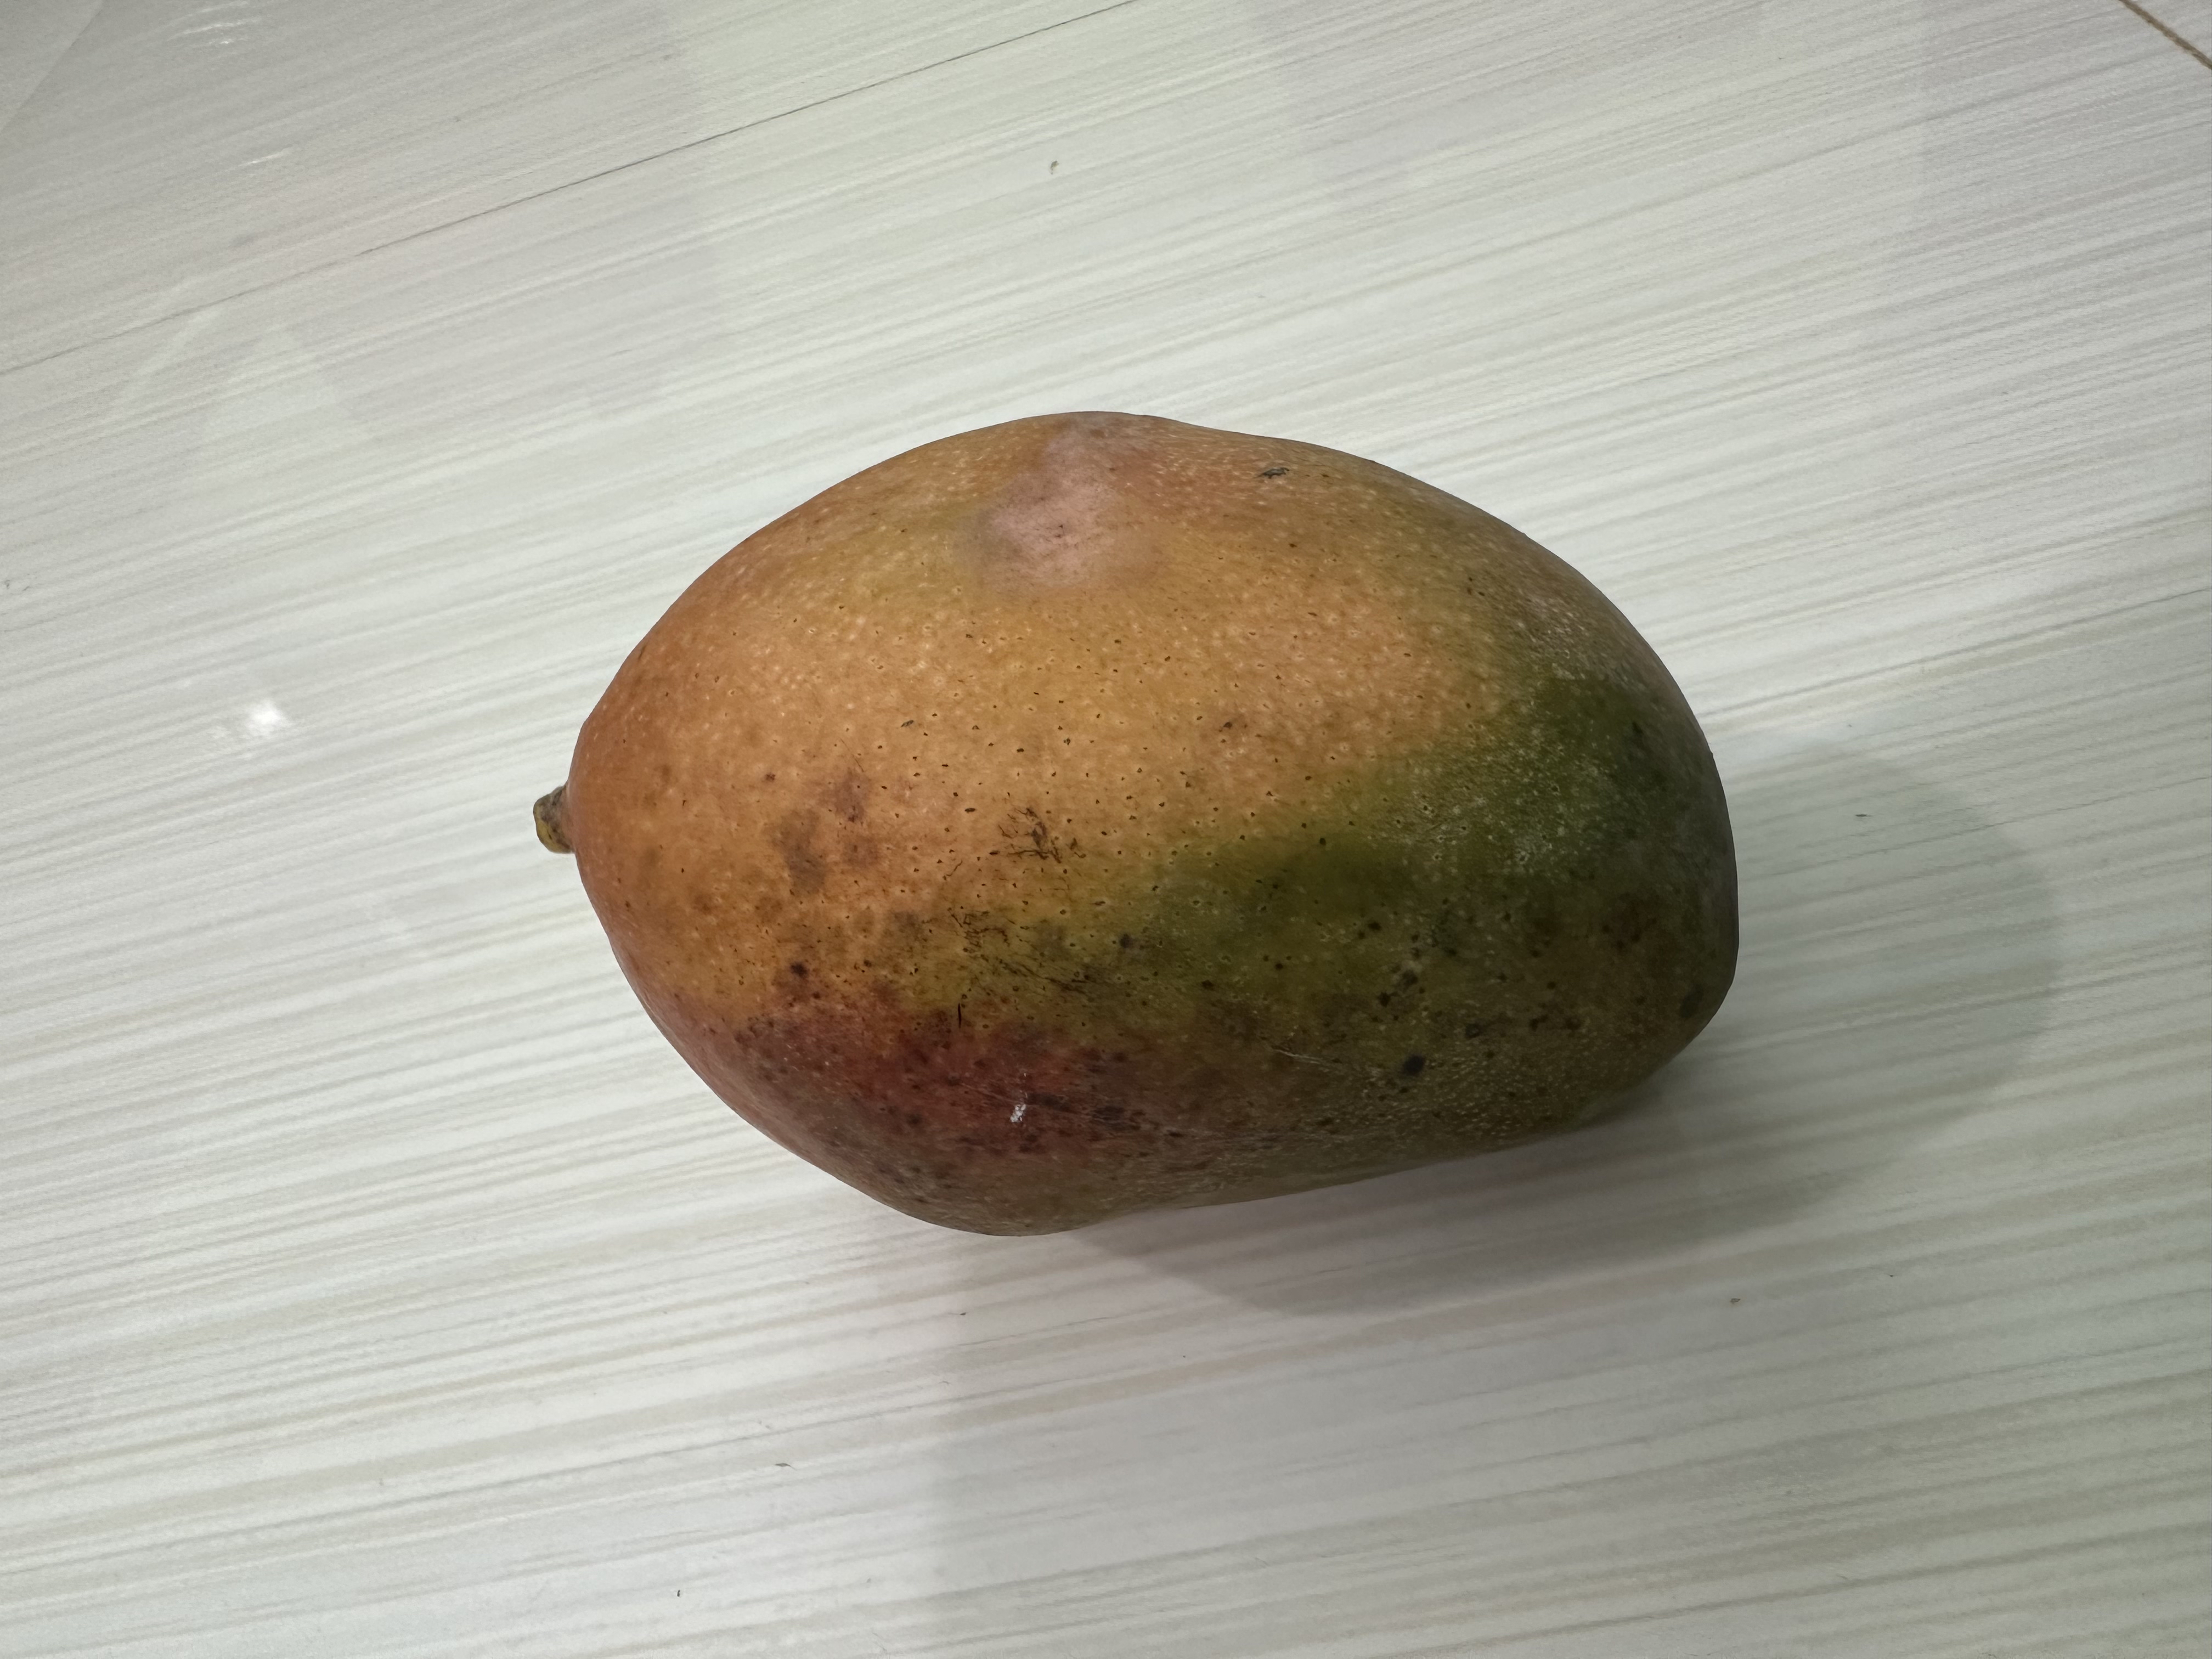
Mango variety: Bari-7